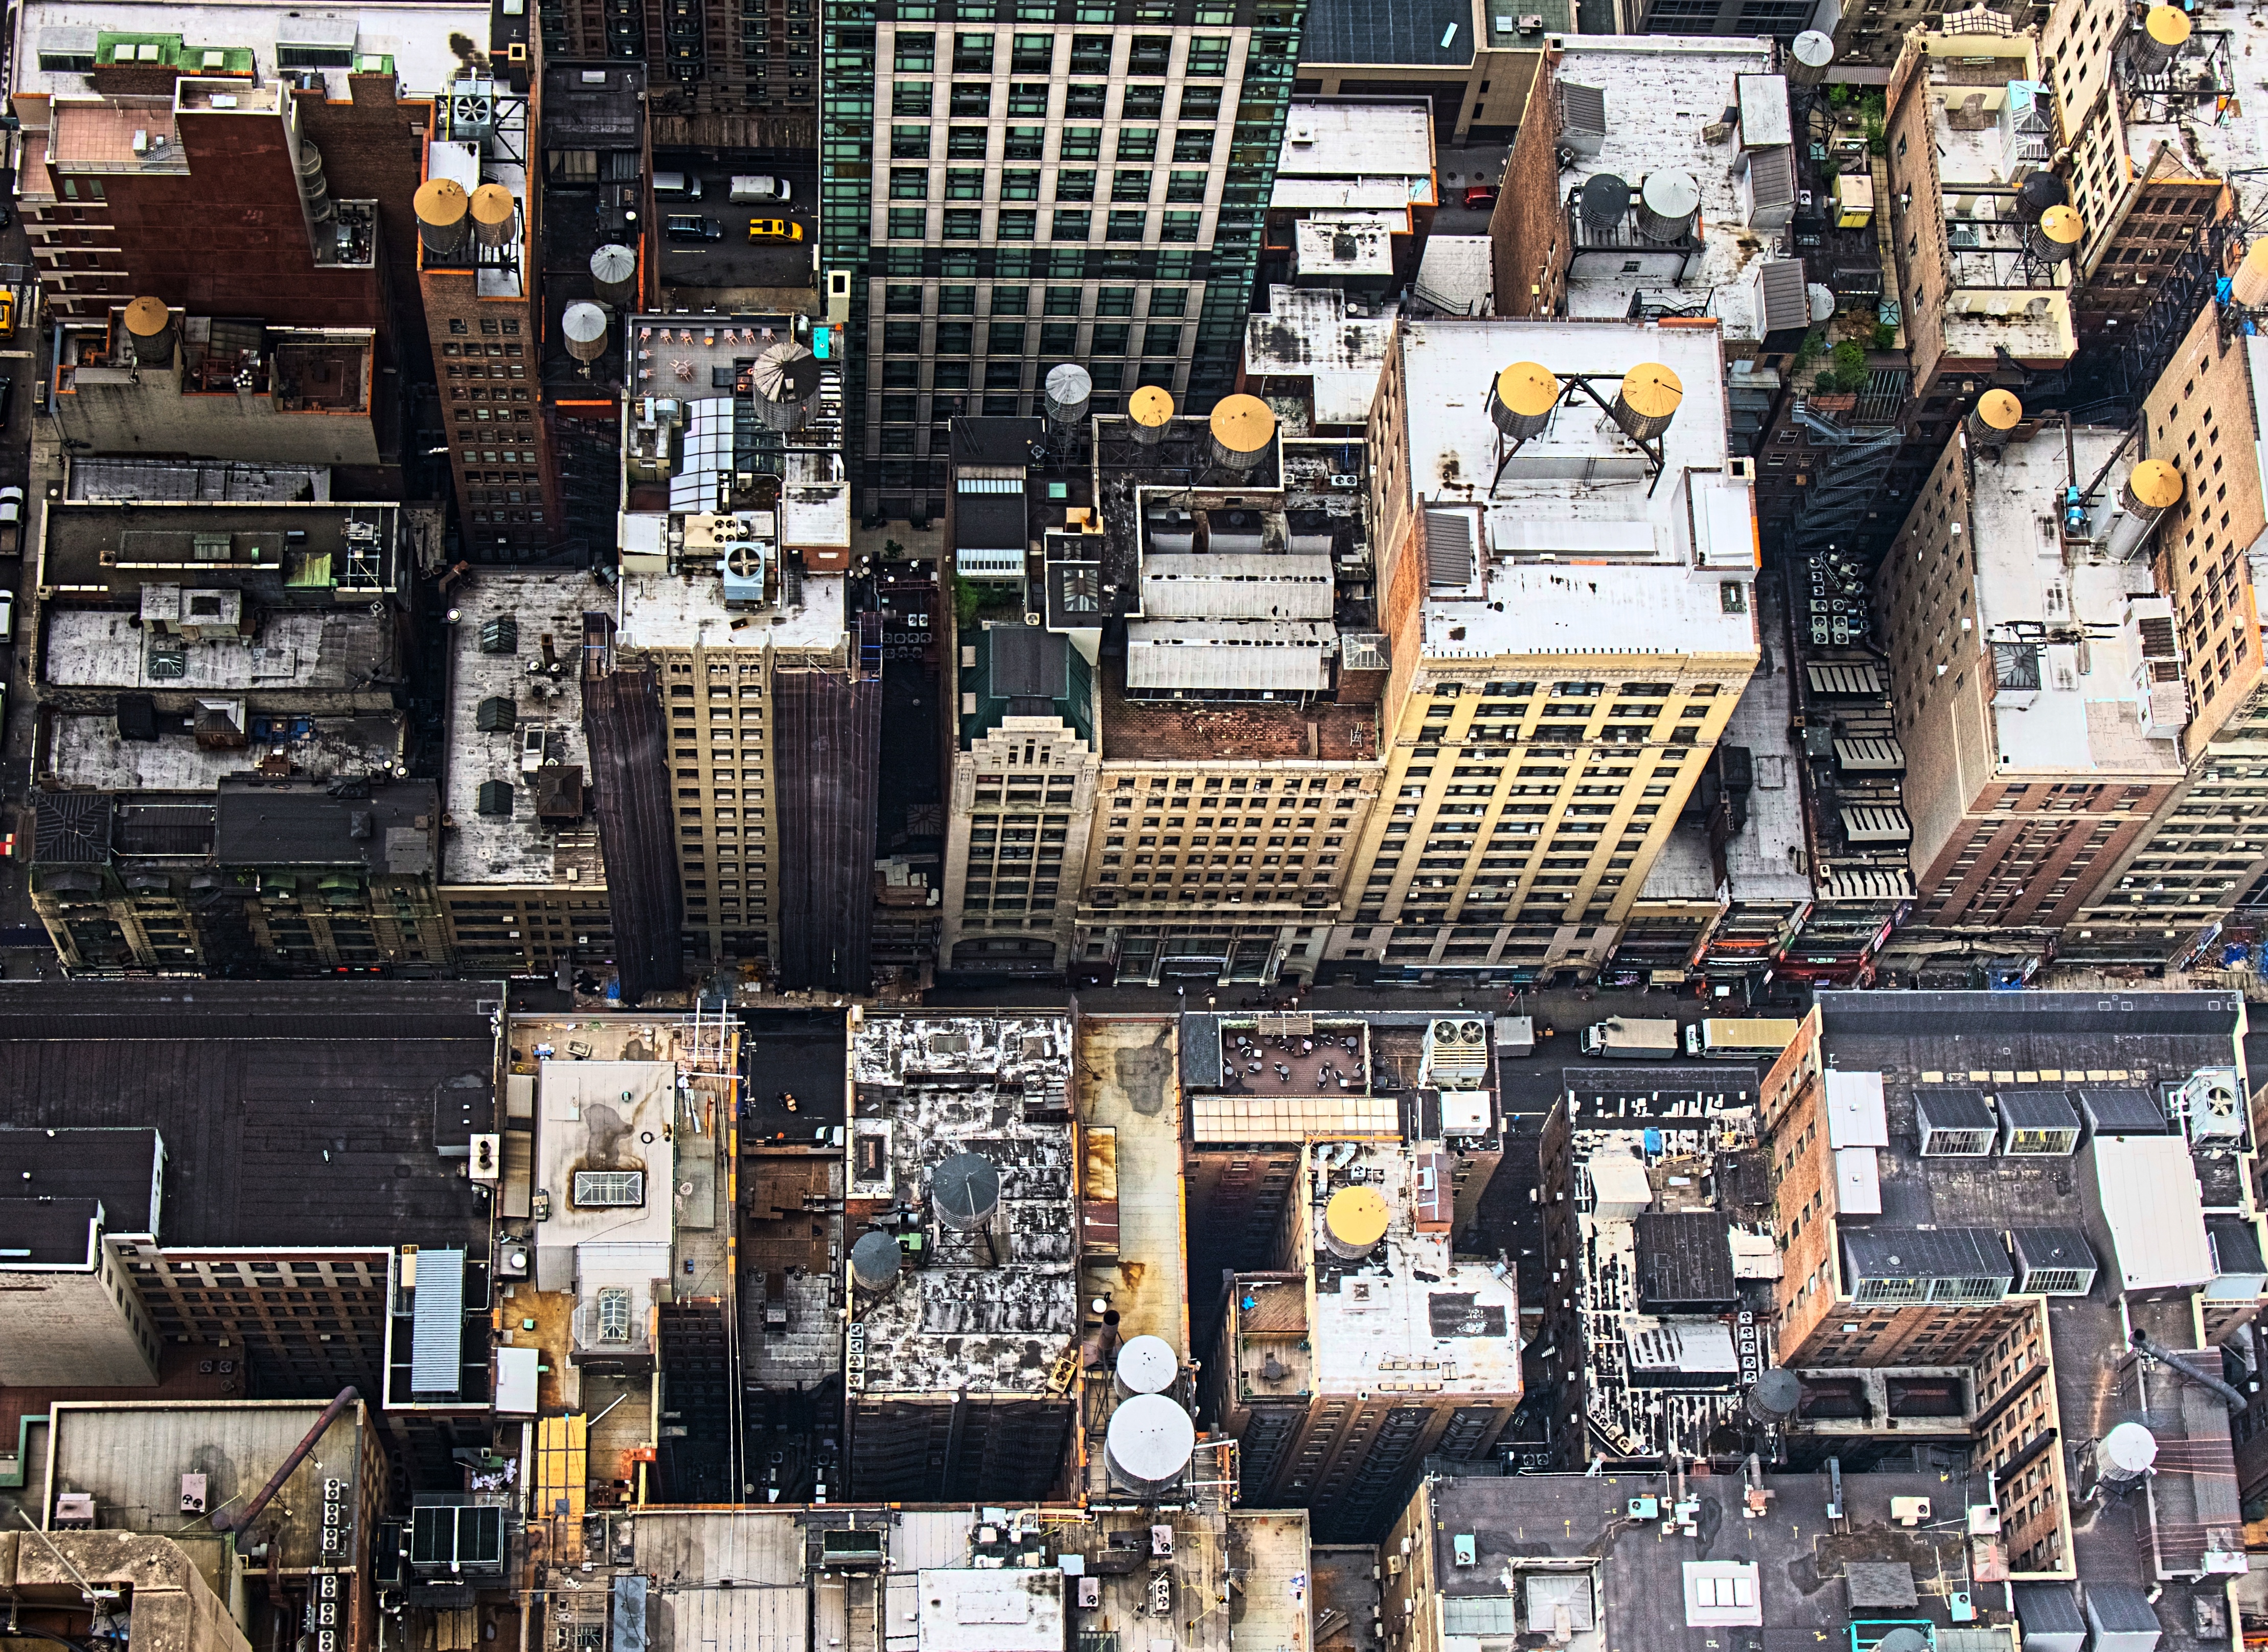
city, industry, motherboard, aerial photography